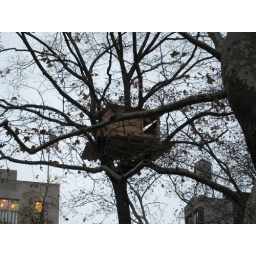
tree house in the sky